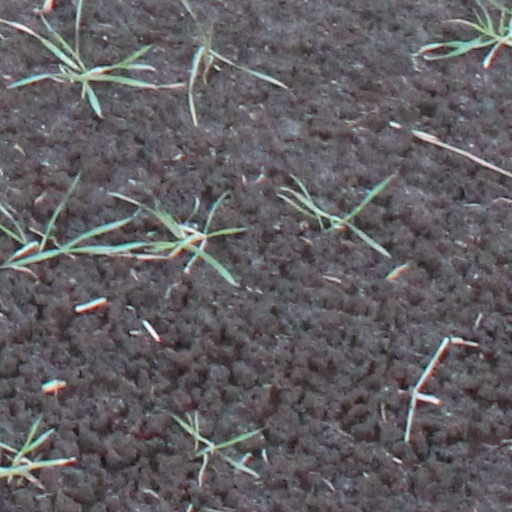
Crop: wheat